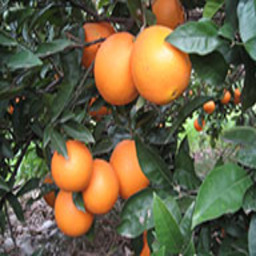
Label: Orange